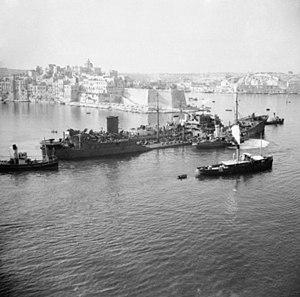
La dénomination de croiseur lourd est communément employée à partir de 1930 et jusqu'à la fin de la Seconde Guerre mondiale pour désigner un croiseur, c'est-à-dire un navire principalement armé de canons, d'un déplacement supérieur à 1 850 tonnes, et inférieur à 10 000 tonnes conformément au traité de Washington et dont l'artillerie principale avait un calibre supérieur à 155 mm, et au plus égal à 203 mm, conformément au traité naval de Londres. Si la distinction entre croiseur lourd et croiseur léger a ainsi été claire pendant quelques années, l'apparition, après 1935, des « grands croiseurs légers », déplaçant 10 000 tonnes, et armés de dix à quinze canons de 152 ou 155 mm, tirant jusqu'à 8 à 10 coups par minute, avec des blindages de ceinture de plus de 100 mm, a sérieusement contribué à brouiller les catégories.
L’opération Pedestal était une opération britannique destinée à ravitailler l'île de Malte, en août 1942, durant la Seconde Guerre mondiale grâce à un imposant convoi partant des îles Britanniques via le détroit de Gibraltar. La partie principale de l'opération se déroula du 9 au 15 août 1942 en Méditerranée. Les combats les plus rudes opposant le convoi aux forces aériennes, marines et sous-marines de l'Italie et de l'Allemagne nazie eurent lieu du 11 au 13 août.
Le SS Ohio est un pétrolier construit pour la Texas Oil Company en service pendant la Seconde Guerre mondiale.